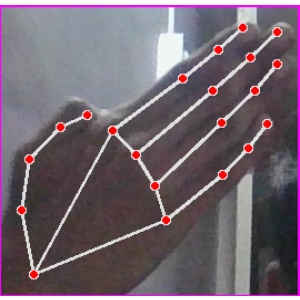
अक्षर: घ